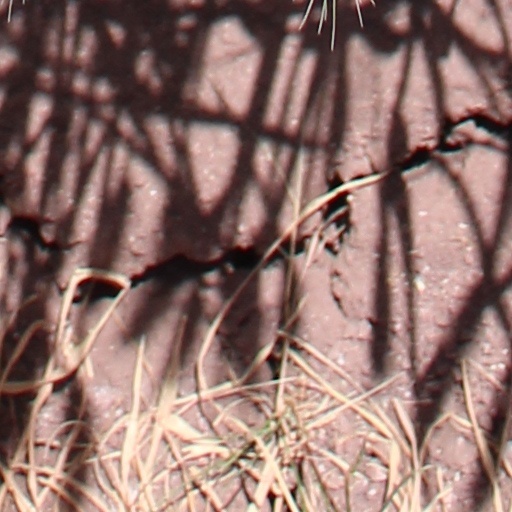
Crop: wheat